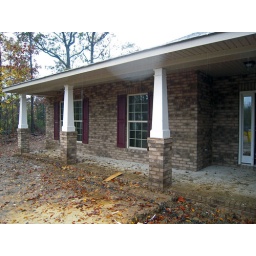
Front of house - shutters are in place, columns are in, but need to be painted cream.